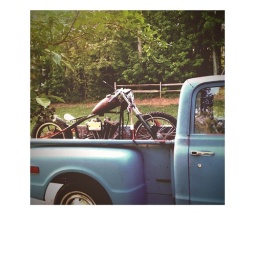
Old ironhead in bed of the trusty truck